Do You Like Worms?

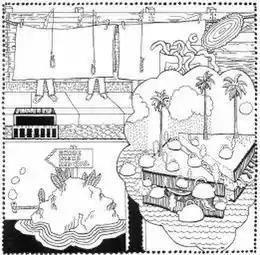

"Do You Like Worms?" is about the recolonization of the American continent. In Parks' words, "It's about bringing this Euro-sensibility into the taming of the American continent, from Plymouth Rock to Waikiki." The "bicycle rider" mentioned in the lyric is a reference to "Bicycle Rider Back" playing cards printed by the United States Playing Card Company during the 19th century. Parks commented, "A lot of people misinterpreted that, but that's OK; it's OK not to be told what to think, if you're an audience."